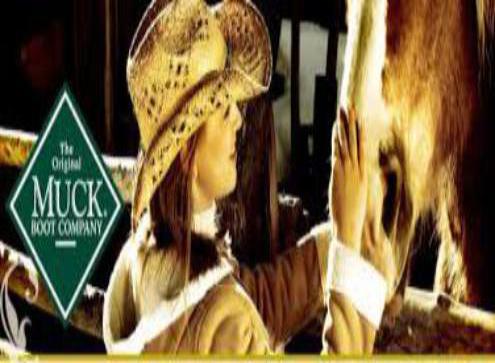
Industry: Clothes